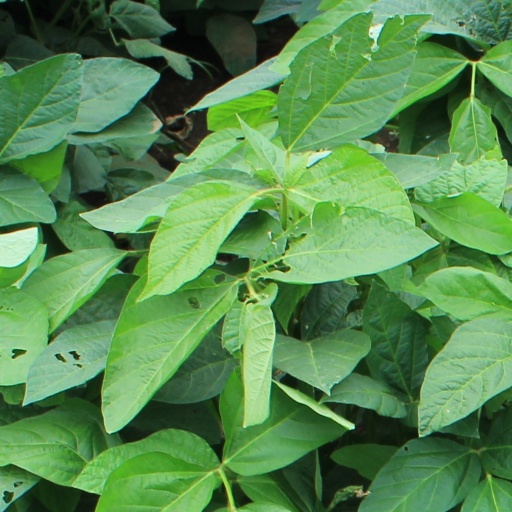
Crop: soybean